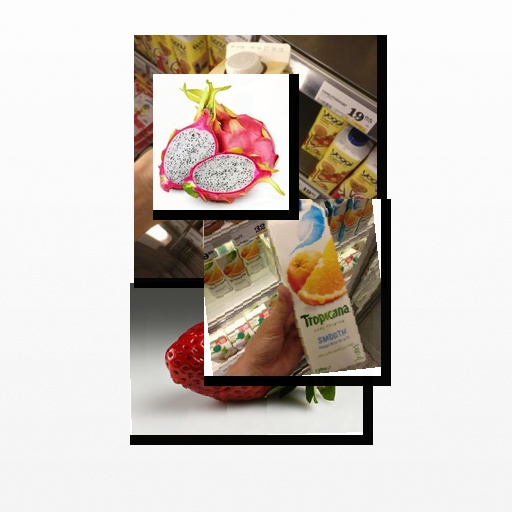
Food items: mixed_juice, dragon_fruit, strawberry, vanilla_yogurt